Vincent Luis

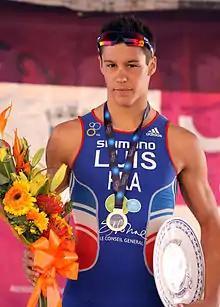
Luis, gold medalist at the European Cup in Quarteira, 2011.

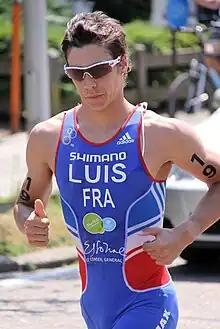
Luis at the Premium European Cup in Brasschaat, 2010.

In the six years from 2006 to 2010, Luis took part in 23 ITU competitions and achieved 13 top ten positions.